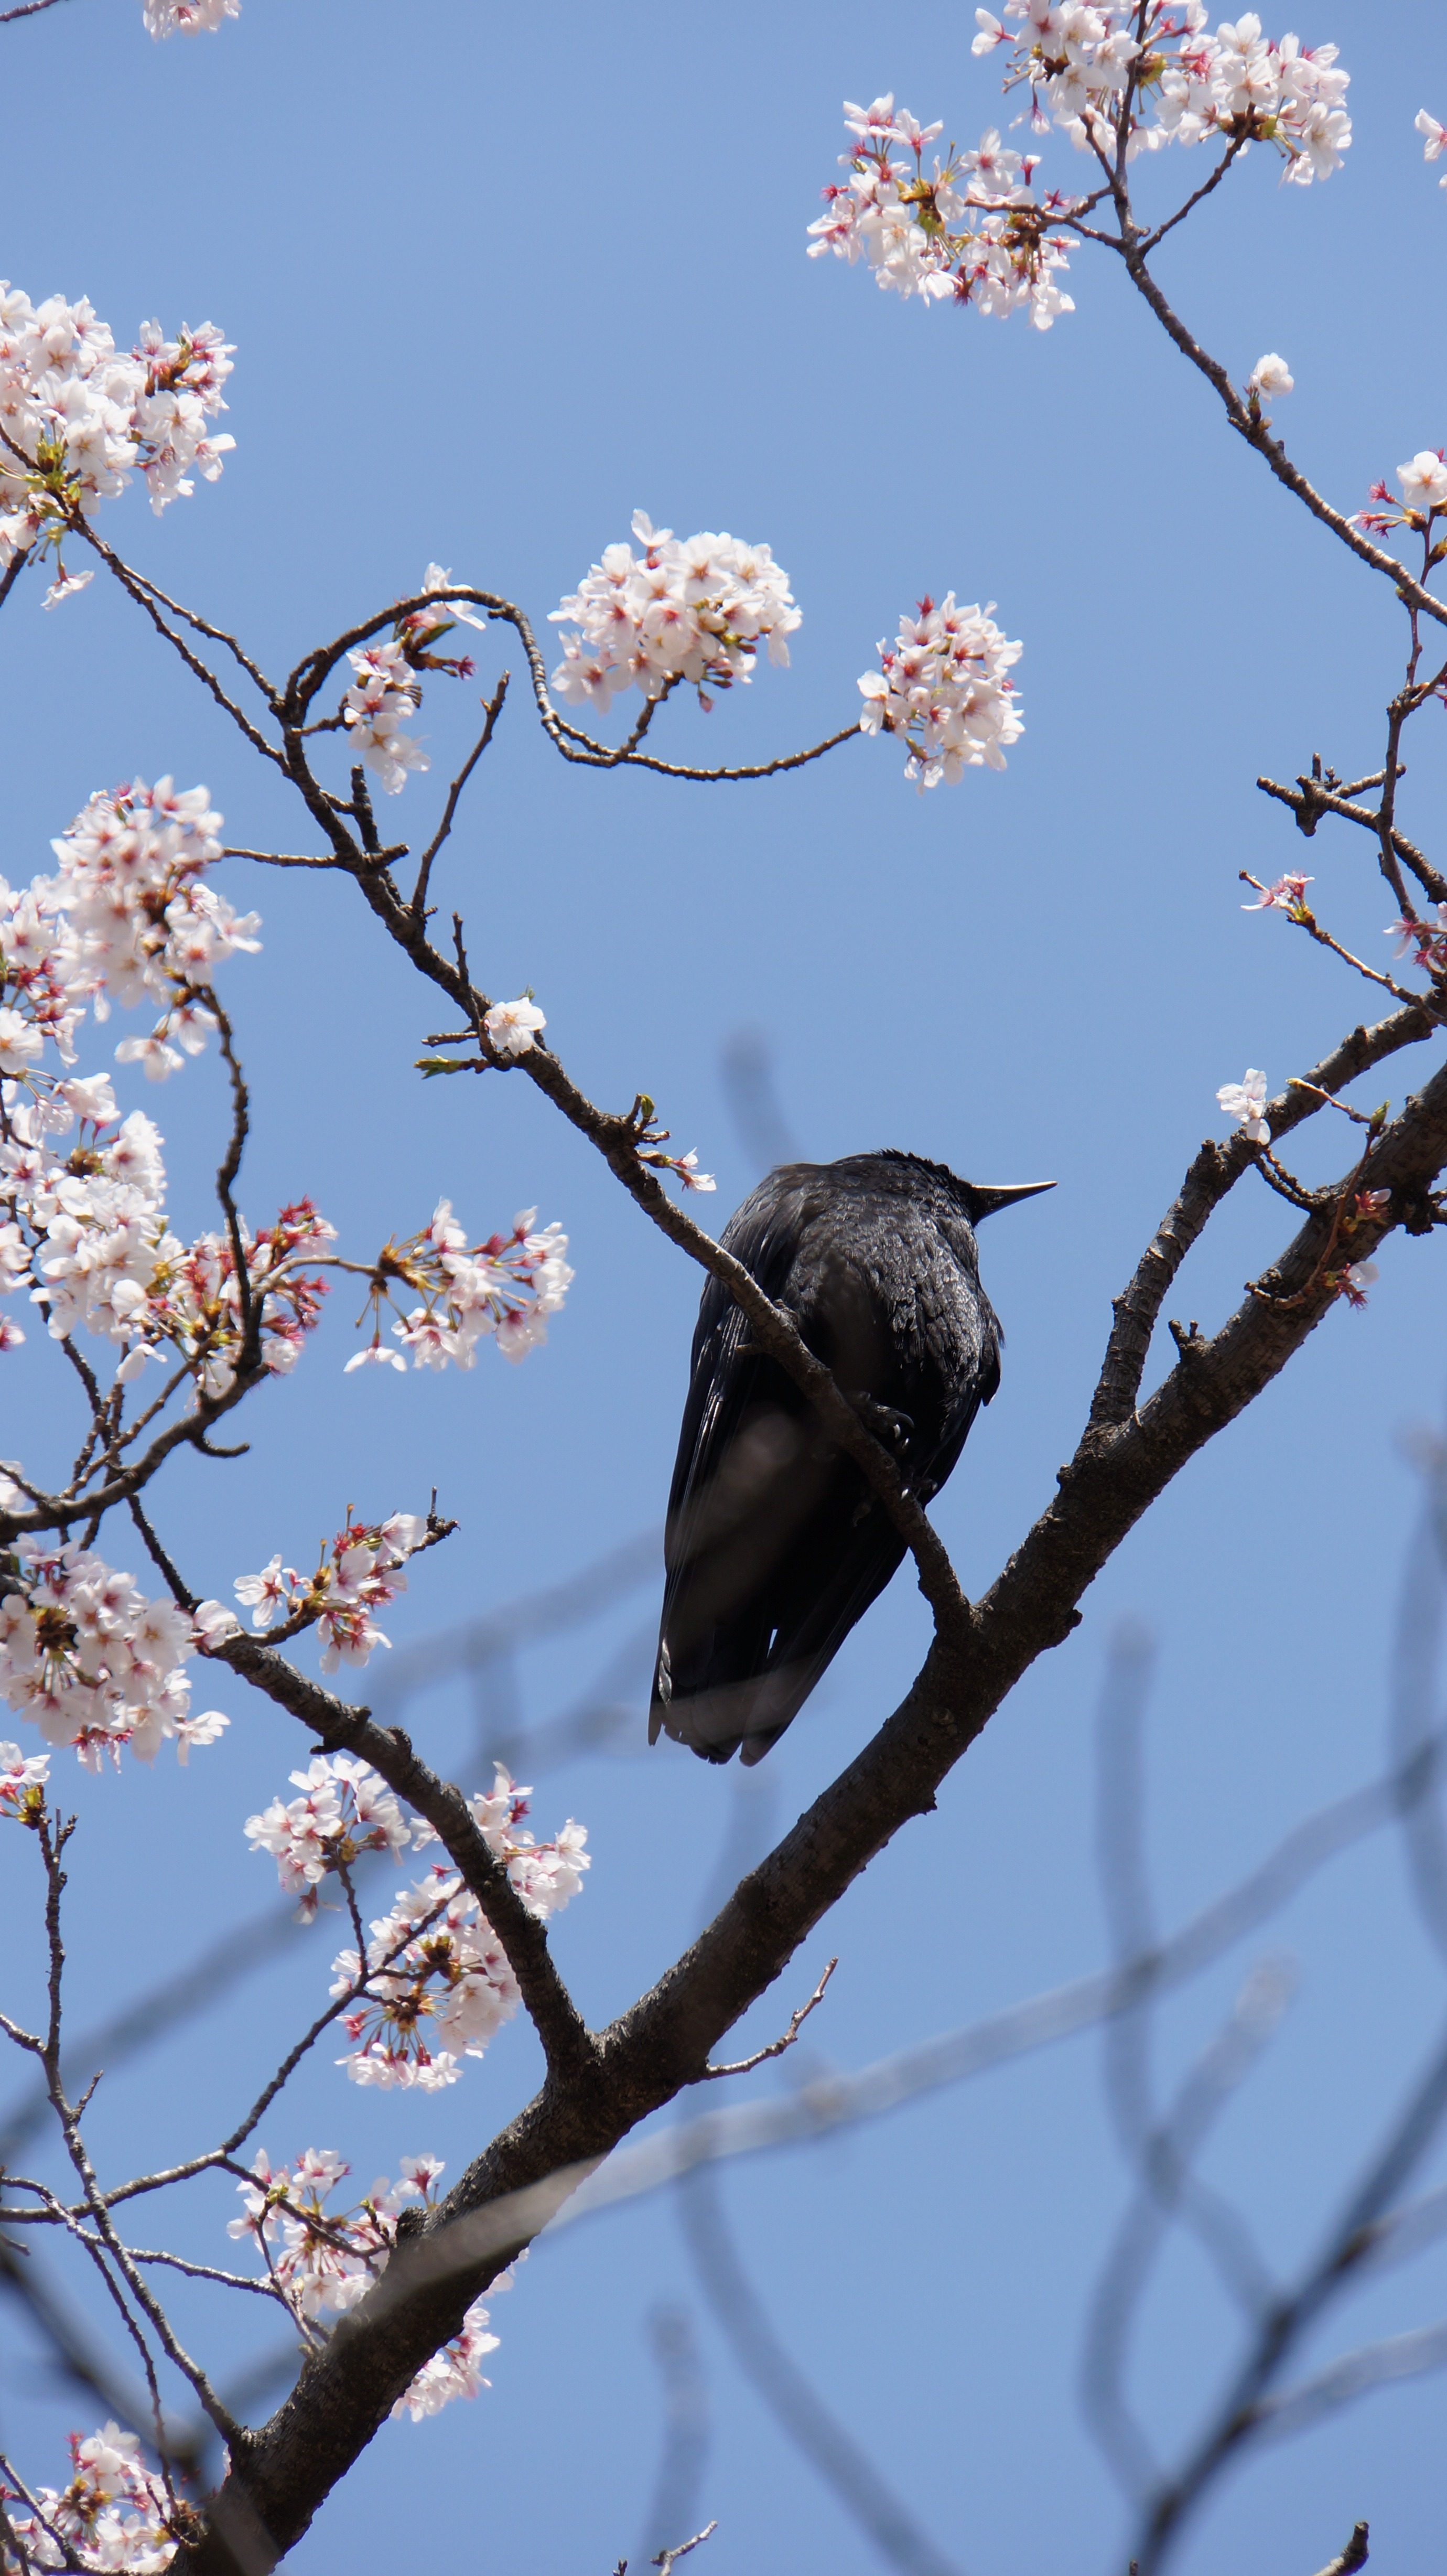
tree, nature, branch, blossom, winter, bird, plant, flower, spring, black, flora, season, fauna, cherry blossom, crow, twig, new, perching bird